Homebrew (video games)

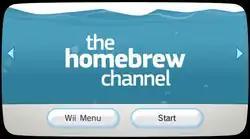
The Homebrew Channel banner appearing on the Wii Menu

In advance of the Wii's release, WiiCade was the first site to host Adobe Flash homebrew games specifically designed for the Wii and its remote, which could be played without any exploits using the Wii's Opera web browser. The Wii Opera software development kit lets developers make their own games for the Wii via JavaScript.